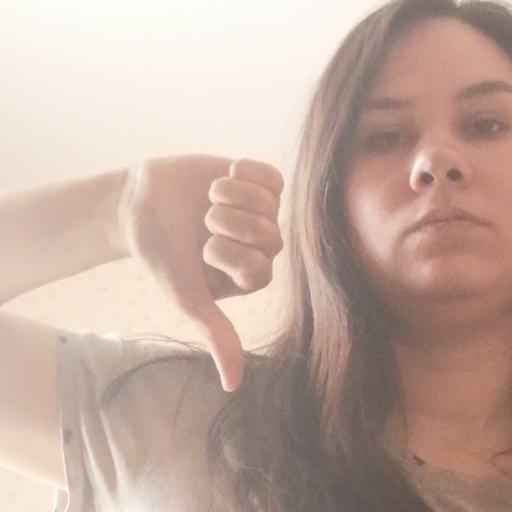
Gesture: dislike